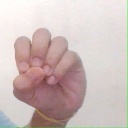
अक्षर: उ